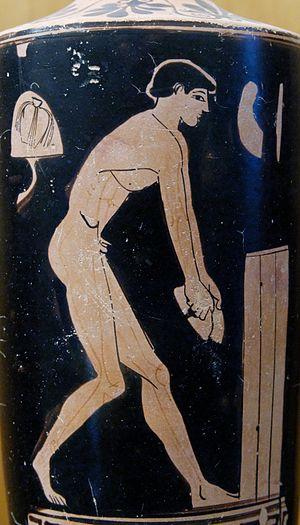
Athlète se préparant à sauter
La pratique du sport est l'une des caractéristiques de la civilisation grecque antique. Le premier livre des Macchabées appelle « usages des gentils » le fait de s'exercer au gymnase. Le bâtiment apparaît partout où les Grecs s'installent : Dion Chrysostome le cite comme l'une des caractéristiques de la cité grecque, avec l'agora, le théâtre et la stoa. Pour le philosophe barbare Anacharsis, « il y a dans chaque cité grecque un endroit où, chaque jour, la folie s'empare des Grecs — le gymnase. »